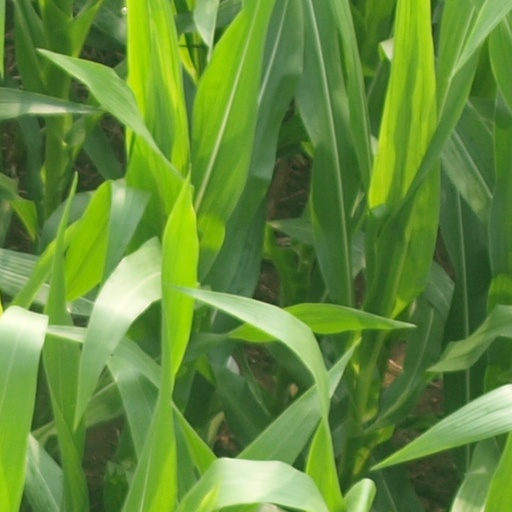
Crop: maize; corn